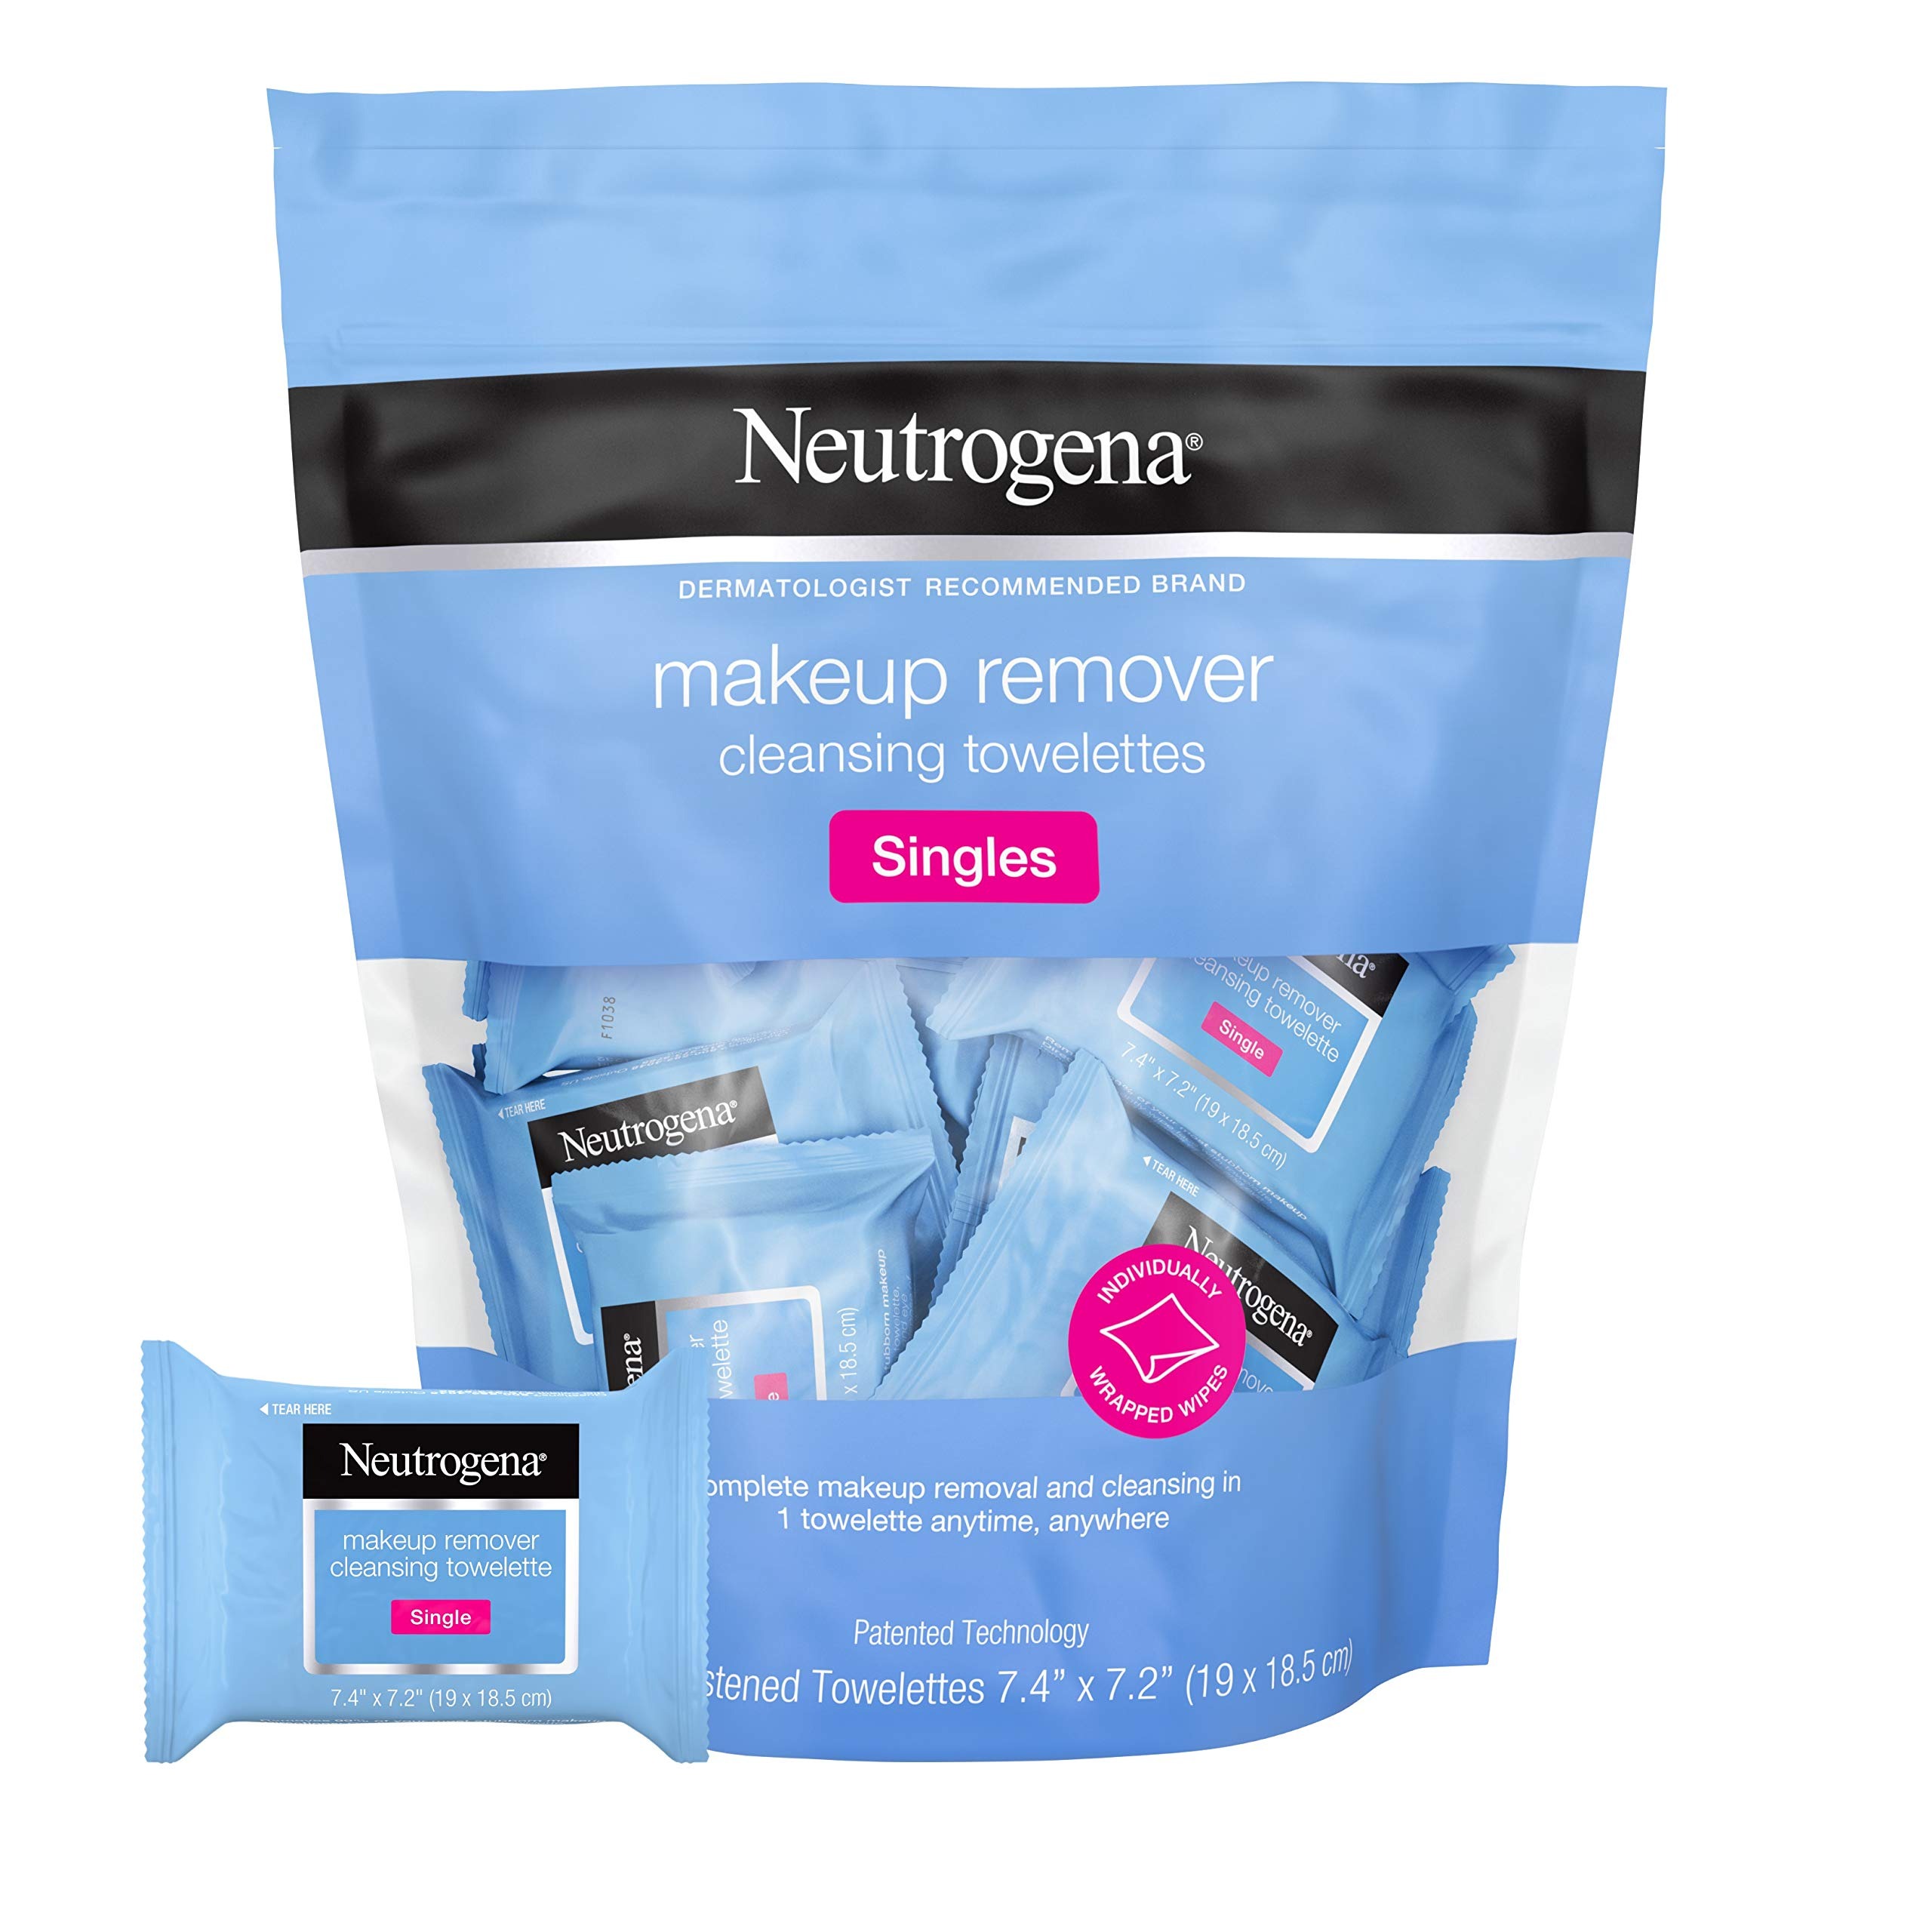
Item Name: Neutrogena Makeup Remover Facial Cleansing Towelette Singles, Daily Face Wipes to Remove Dirt, Oil, Makeup & Waterproof Mascara, Gentle, Alcohol-Free, Individually Wrapped, 20 ct
Bullet Point 1: 20-count of individually wrapped pre-moistened Neutrogena Makeup Remover Face Wipe Singles. Individually wrapped facial cleansing towelettes are perfectly protected so you always have a fresh and effective wipe for complete cleansing and makeup removal
Bullet Point 2: Makeup remover towelettes work to dissolve all traces of dirt, oil and makeup on skin, for superior cleansing and makeup removing power at your fingertips
Bullet Point 3: Removes 99% of makeup—even stubborn waterproof mascara—with these eye makeup remover wipes which are specially formulated to be gentle on the eyes, so they're suitable for contact lens wearers
Bullet Point 4: Single-use wipes are disposable and thoroughly cleanse skin gently and leave behind no heavy residue, so there's no need to rinse. Plus, they're great to use in a daily beauty or skincare routine for a refreshing self-care experience anywhere
Bullet Point 5: Facial cleansing wet wipes are soft and feature an alcohol-free formula to cleanse while also being gentle on the face, and are ophthalmologist-, dermatologist-, and allergy-tested
Value: 20.0
Unit: Count

Price: 8.74